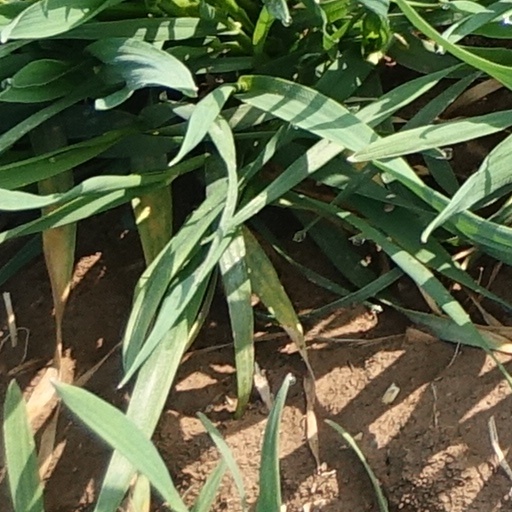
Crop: wheat